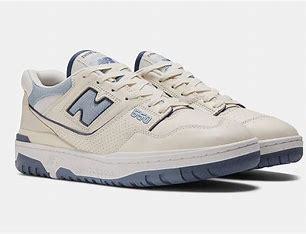
Brand: New
Model: Balance 550